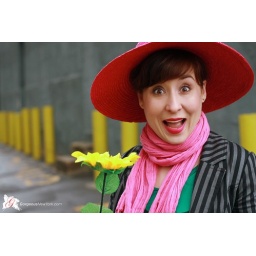
yellow flower in hand.